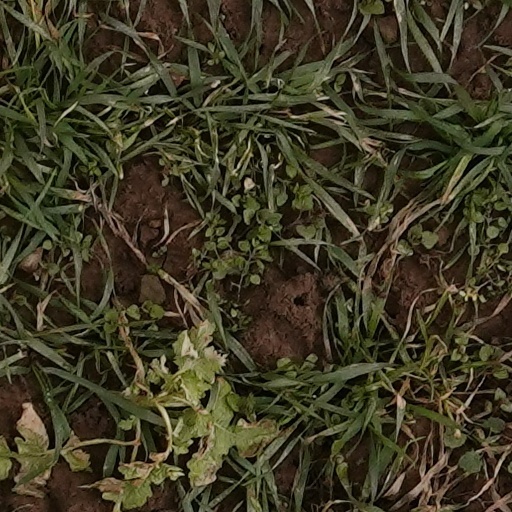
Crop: wheat